Samuel Ilesanmi Alade

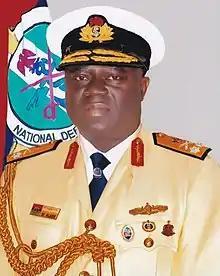
Official portrait of the 15th Commandant of the National Defence College

Samuel Ilesanmi Alade (born 18 March 1961) is a retired Nigerian Navy admiral who was the 15th Commandant of the National Defence College, Abuja and the Flag Officer Commanding Western Naval Command, Apapa, Lagos, Nigeria. He is the Balogun of Akure.